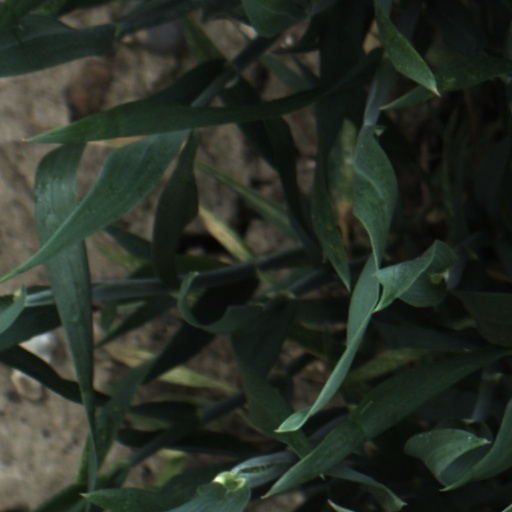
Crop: wheat